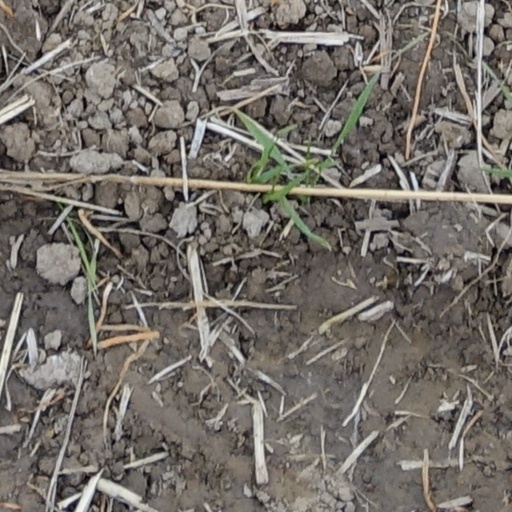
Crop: wheat